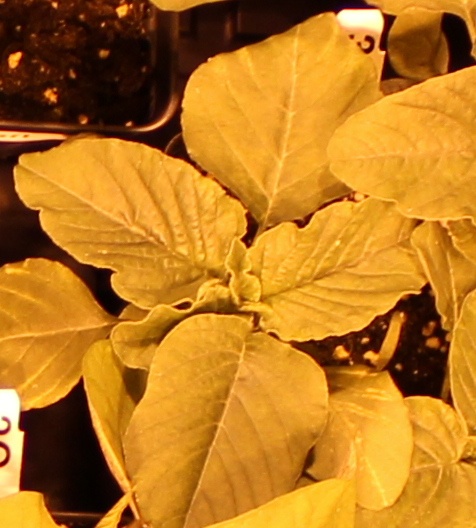
Label: Redroot Pigweed